Wutzkyallee (Berlin U-Bahn)

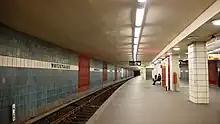
Platform view

Wutzkyallee is a Berlin U-Bahn station located on the .